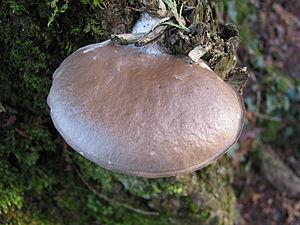
Pleurote en huitre, Jemappes, Belgique 한국어: 느타리속, 벨기에 日本語: ヒラタケ, ベルギー
Chez les champignons basidiomycètes et ascomycètes, le chapeau, appelé aussi piléus, est la partie du sporophore qui renferme les organes de fructification. Il est composé de trois tissus : la cuticule, qui est une membrane de surface, l'hyménophore qui constitue la chair du champignon et l'hyménium qui produit les spores. Ce dernier peut être lisse, formé de plis, de lames, de tubes ou d'aiguillons.